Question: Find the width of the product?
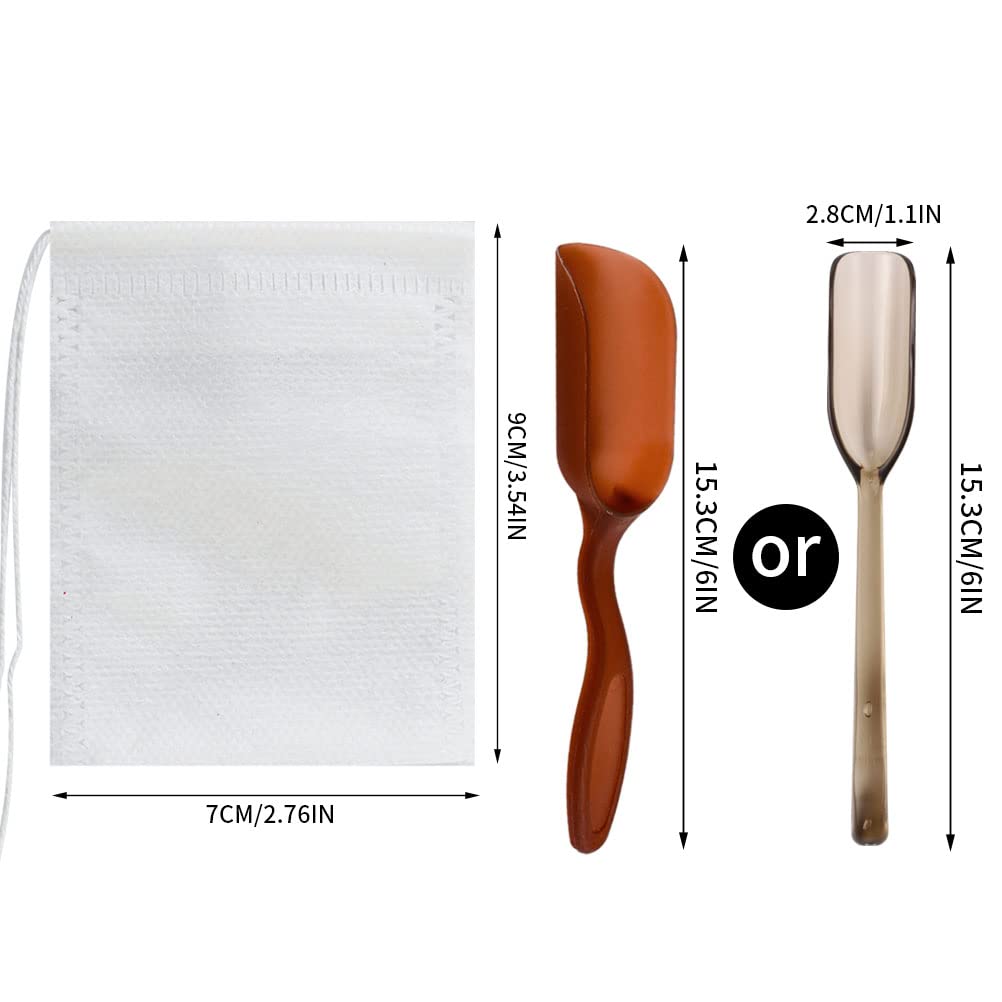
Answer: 2.8 centimetre